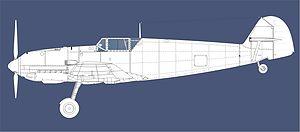
Le Messerschmitt Bf 109 est un chasseur monomoteur monoplace allemand conçu par l'ingénieur allemand Willy Messerschmitt en réponse à un appel d'offres du RLM pour la conception d'un chasseur moderne devant équiper la Luftwaffe naissante en 1935.